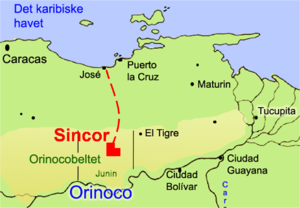
Les relations entre la France et le Venezuela désignent les relations diplomatiques bilatérales s'exerçant entre, d'une part, la République française, État principalement européen, et de l'autre, la République bolivarienne du Venezuela, État d'Amérique du Sud.